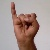
The image shows a hand gesture representing the letter 'I' in Indian Sign Language.